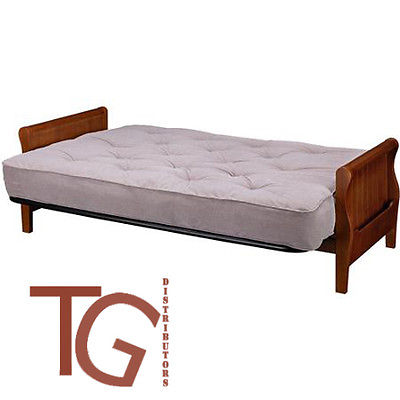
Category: sofa